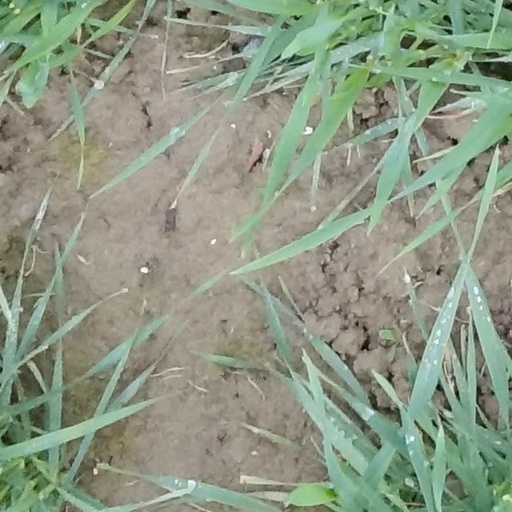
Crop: wheat